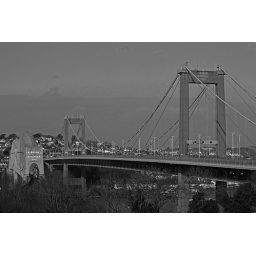
Brunel railway bridge & road bridge over the Tamar [IMG_5670_af-3_1]